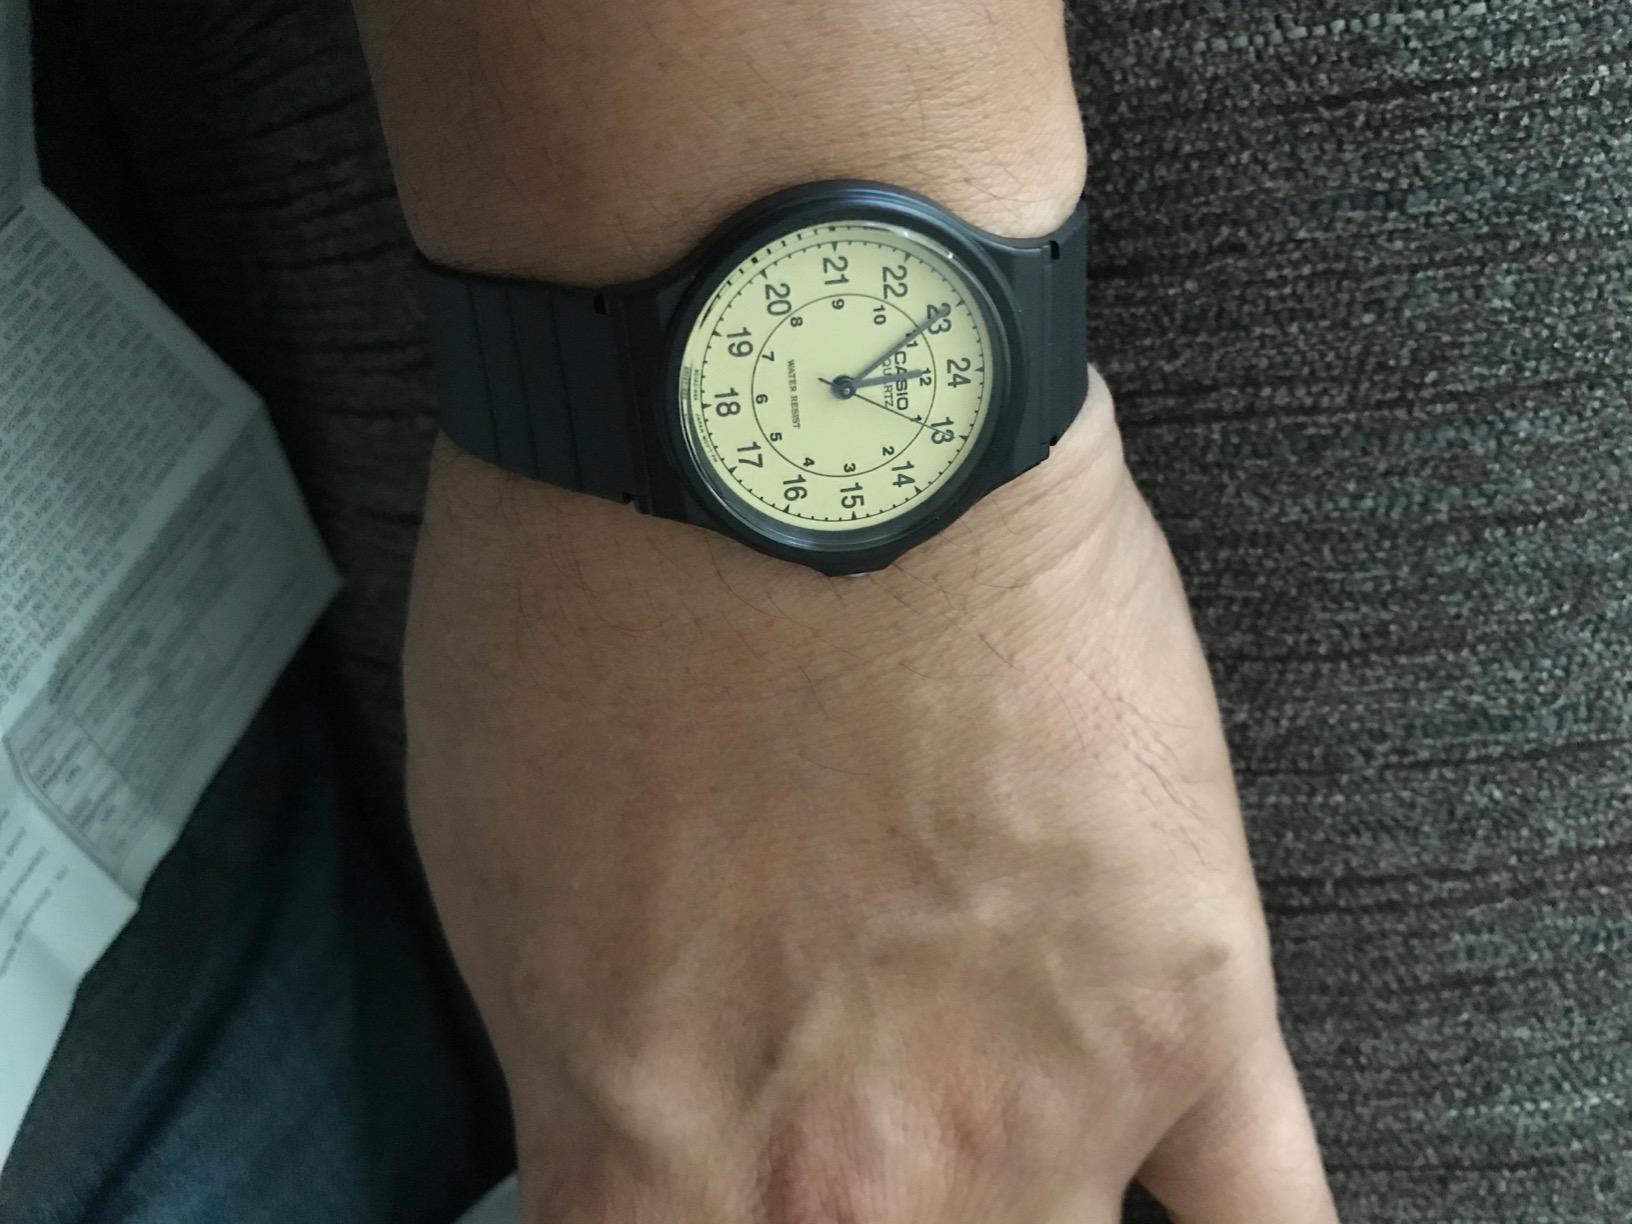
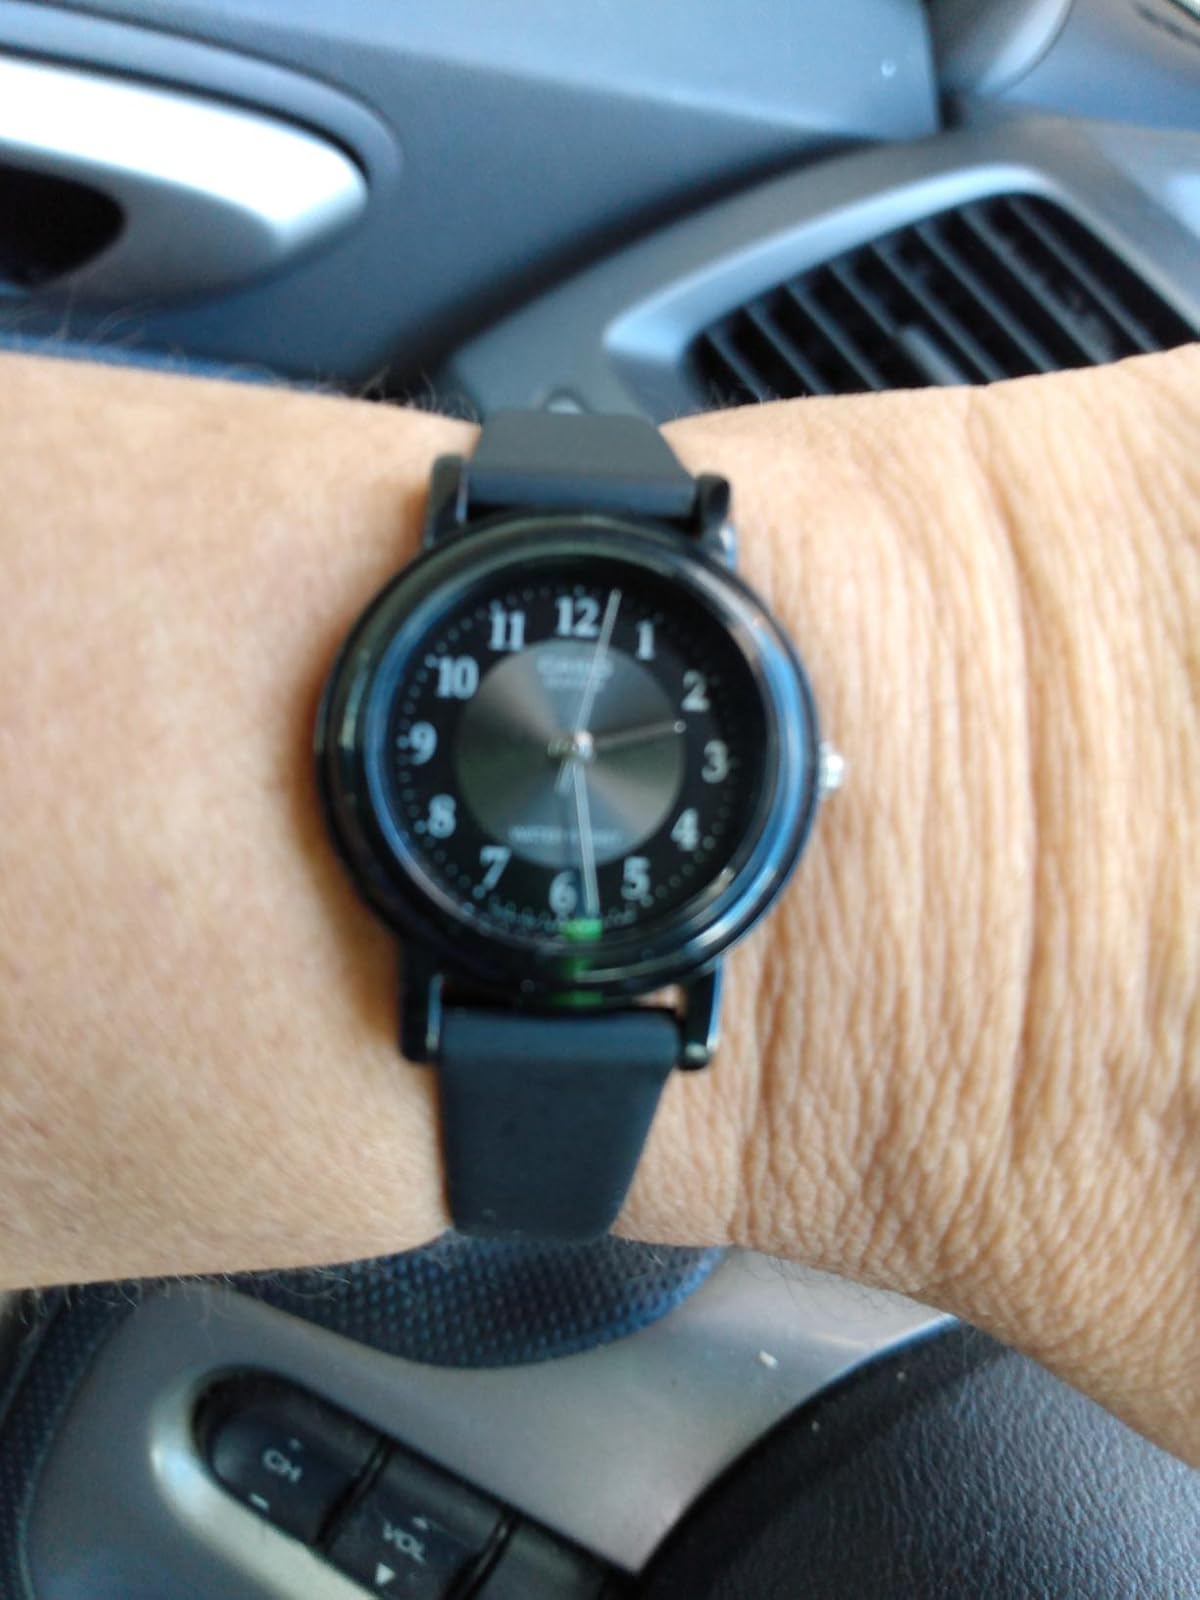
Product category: accessories_watch
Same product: no